Batavia (1628 ship)

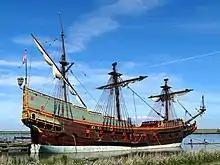
Replica of the "Batavia"

"Batavia" carried a considerable amount of silver coins, manufactured silver items and jewels. The manufactured silverware were trade goods that Pelsaert had specifically requested to use in improving the VOC's trading capabilityhe had found that these were sought after by the "great men" he had dealt with in Agra. Though Pelsaert's divers recovered some of the silverware in his salvage operations, a large quantity still remained to be recovered in the archaeolocial investigation. As well as more usual tableware, the silver finds included parts of bedsteads.